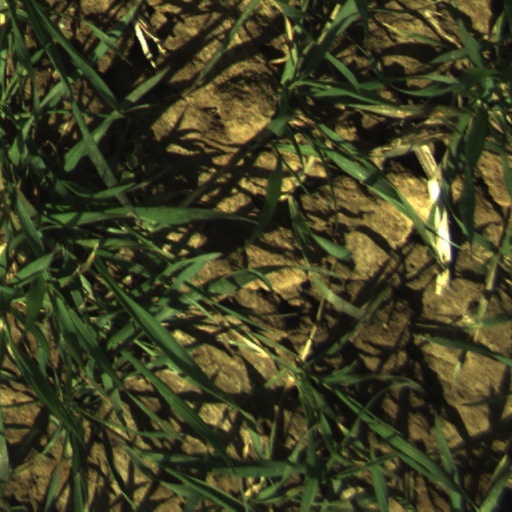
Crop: wheat